Question: Please indicate a possible affordance area of swing_golf_clubs that can be used for holding
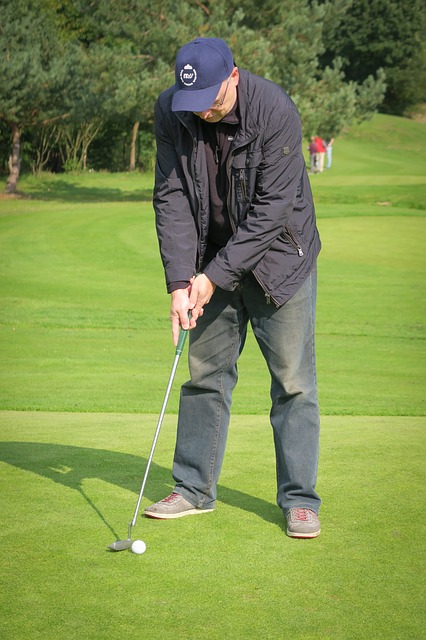
Answer: [166.214, 294.409, 202.864, 385.5]